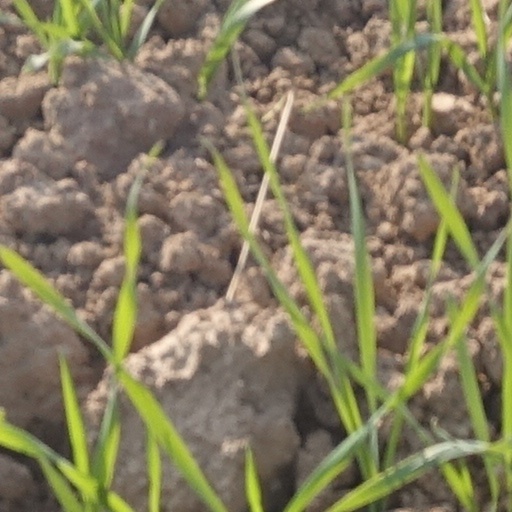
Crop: wheat